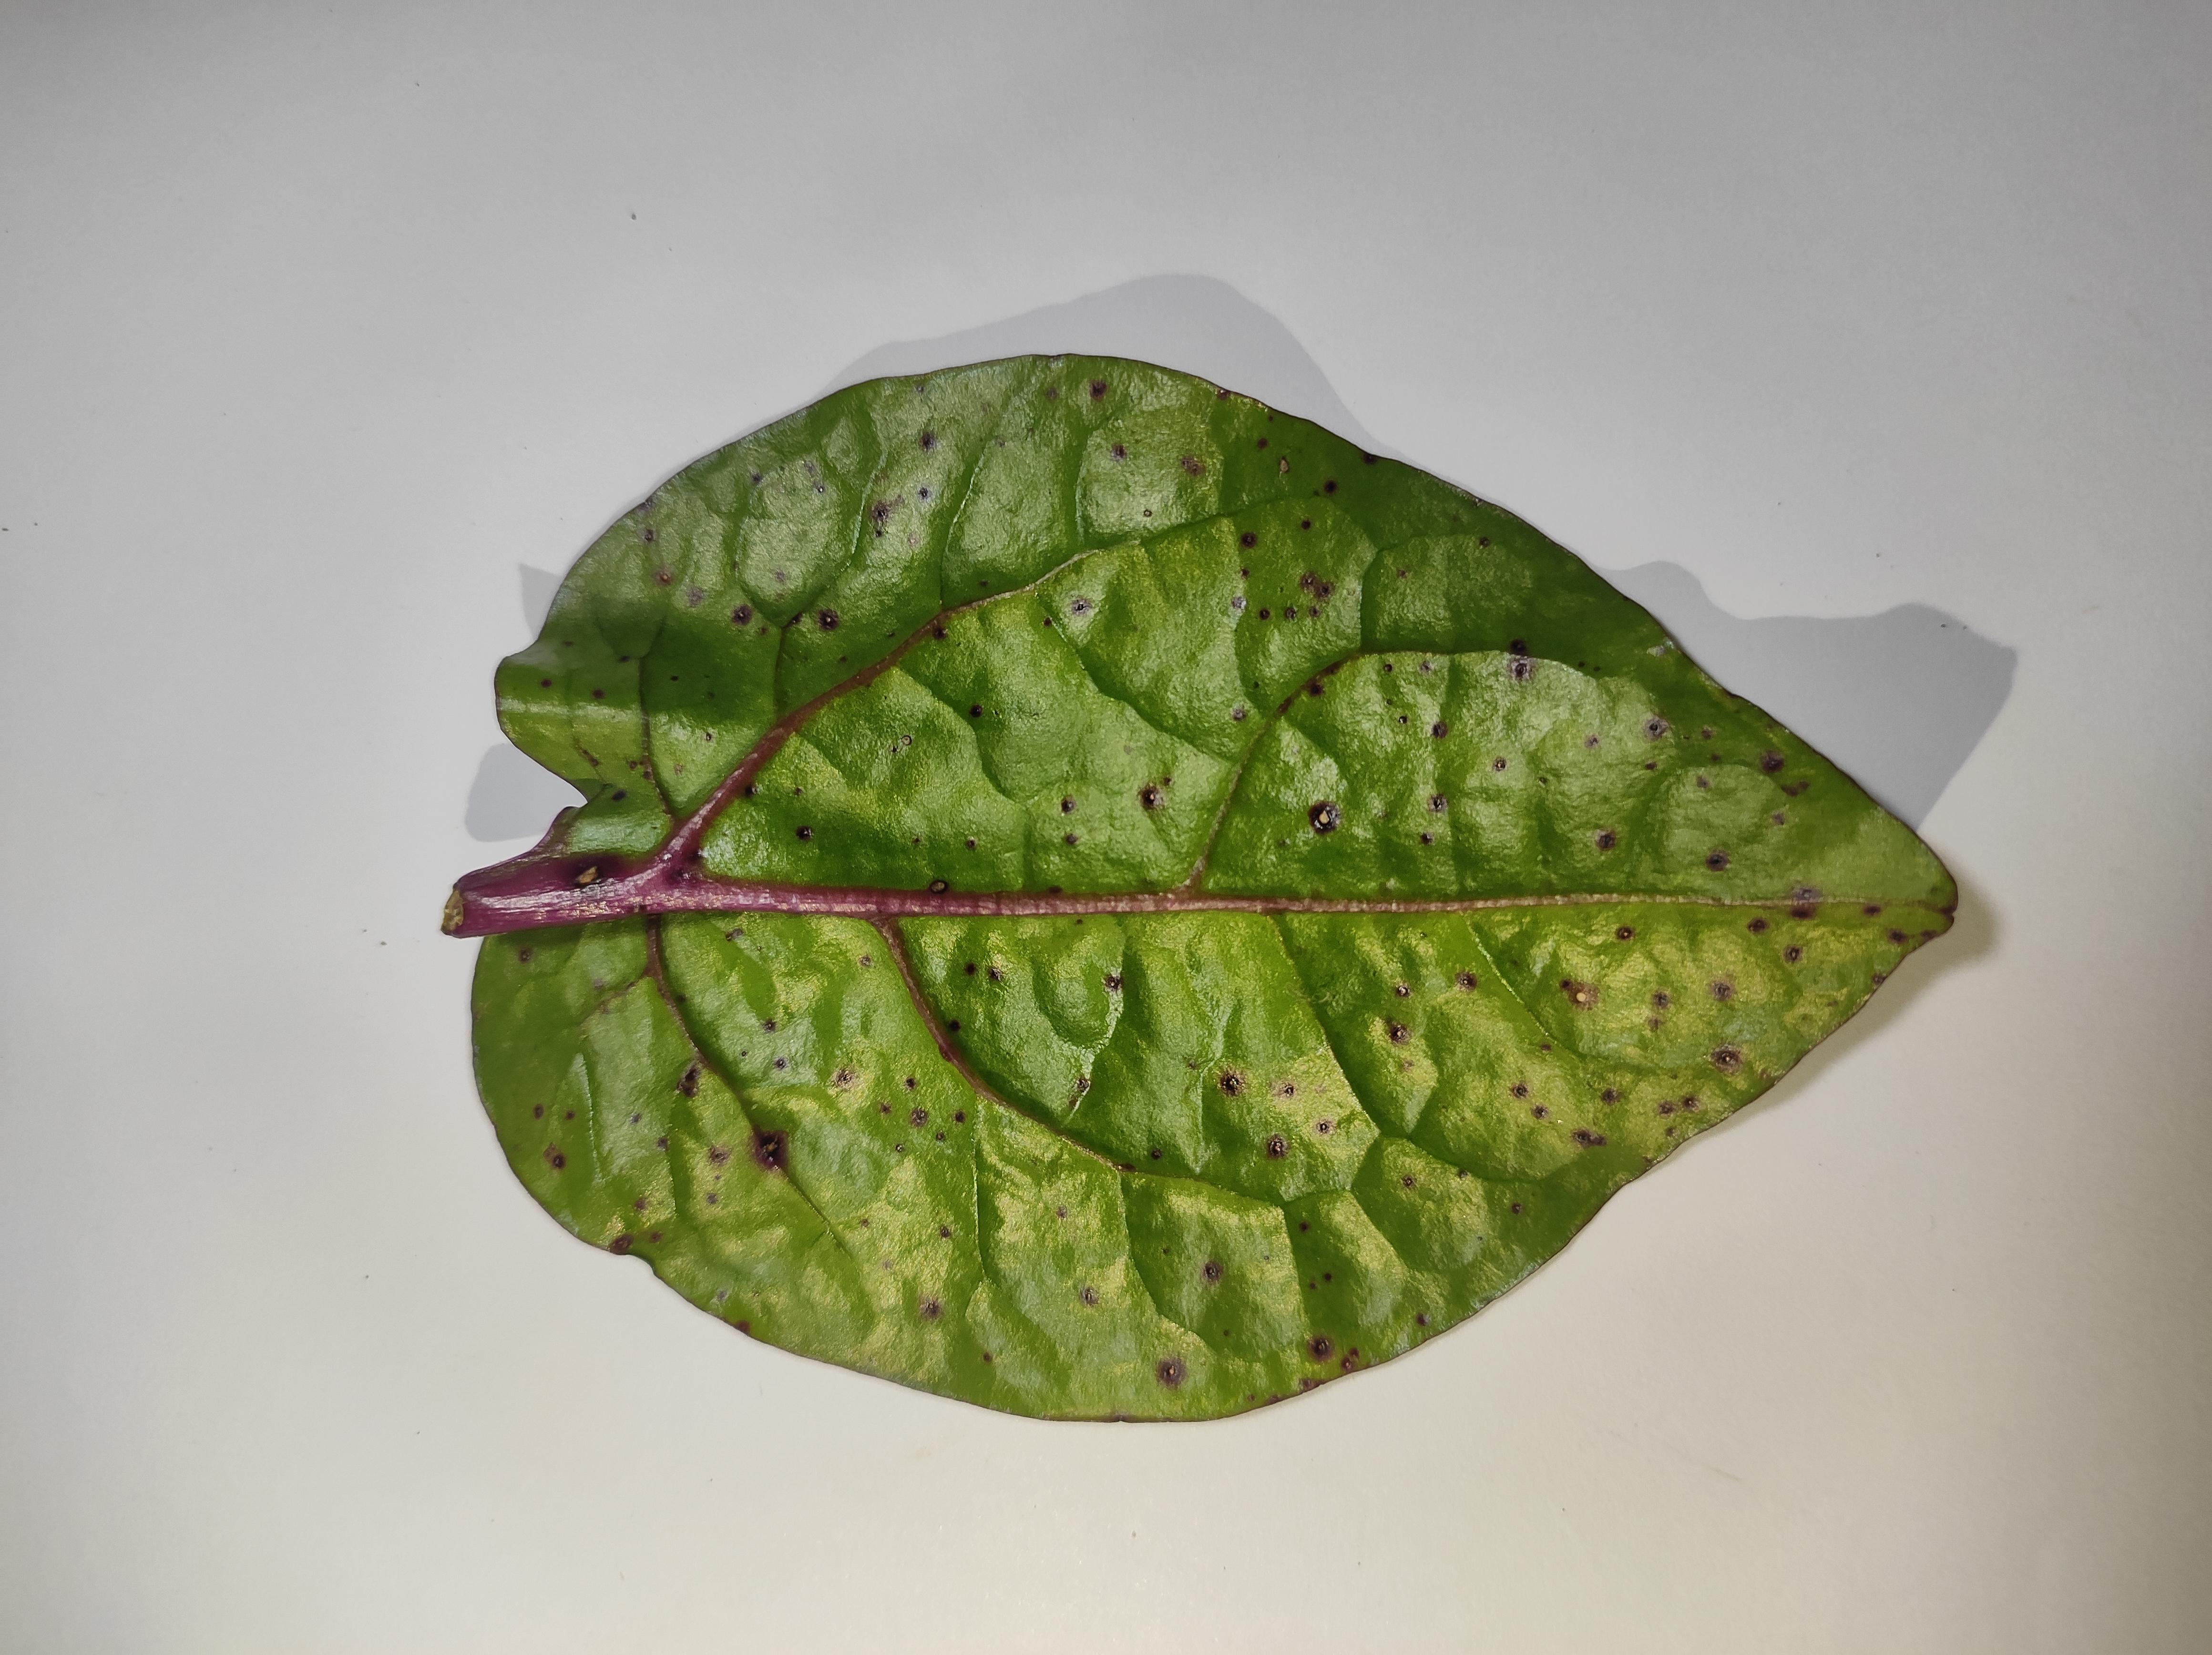
Label: anthracnose_leaf_spot